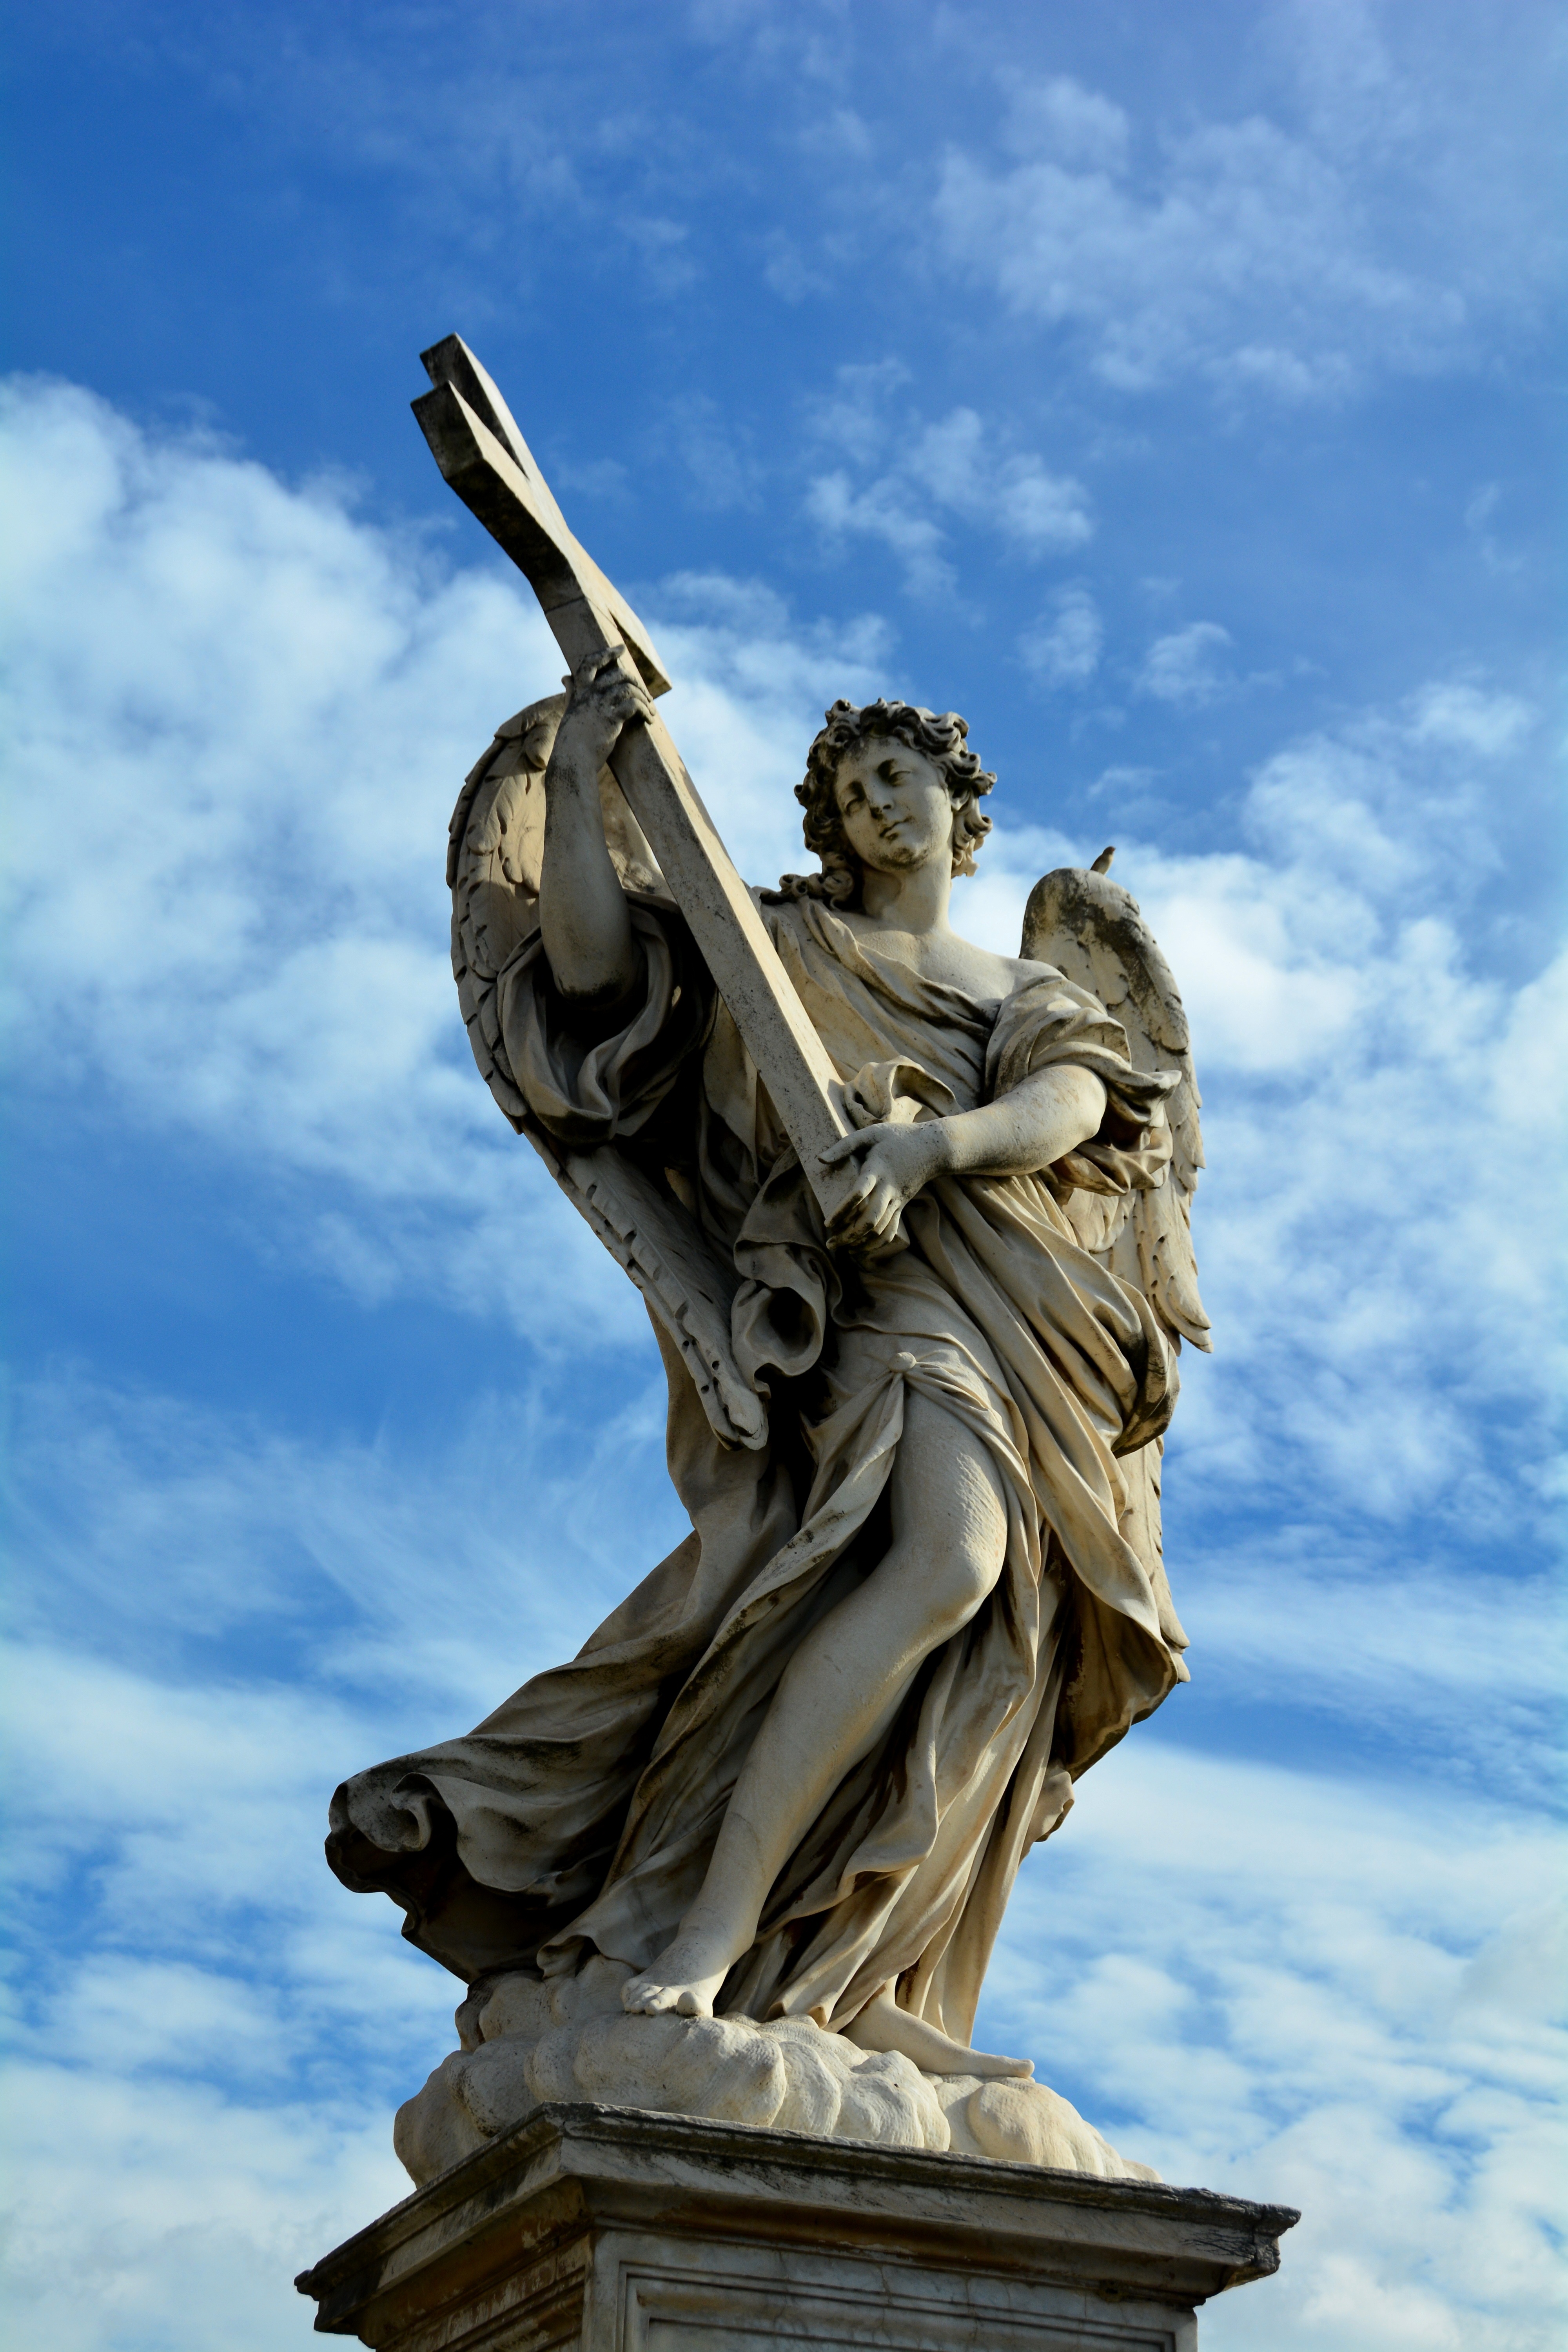
architecture, sky, monument, statue, symbol, religion, blue, artwork, spiritual, sculpture, religious, catholic, art, faith, marble, christianity, mythology, spirituality, angel sculpture